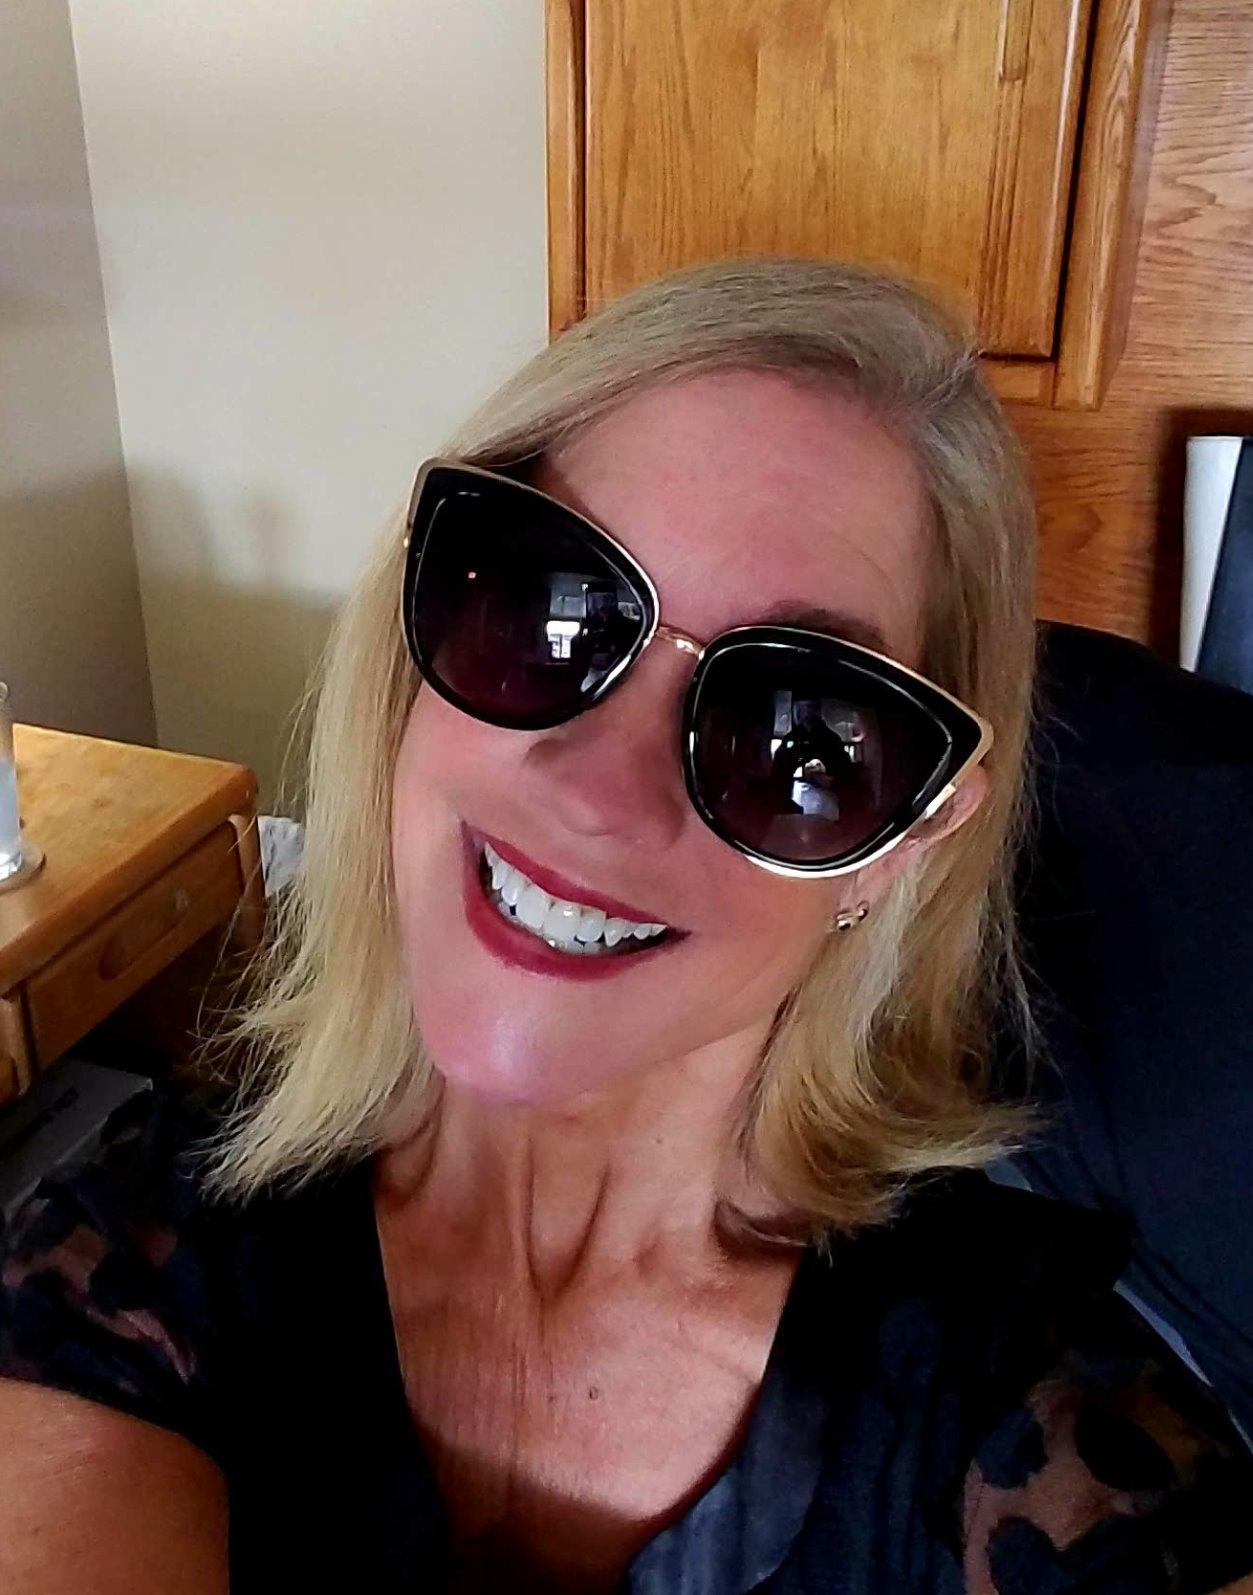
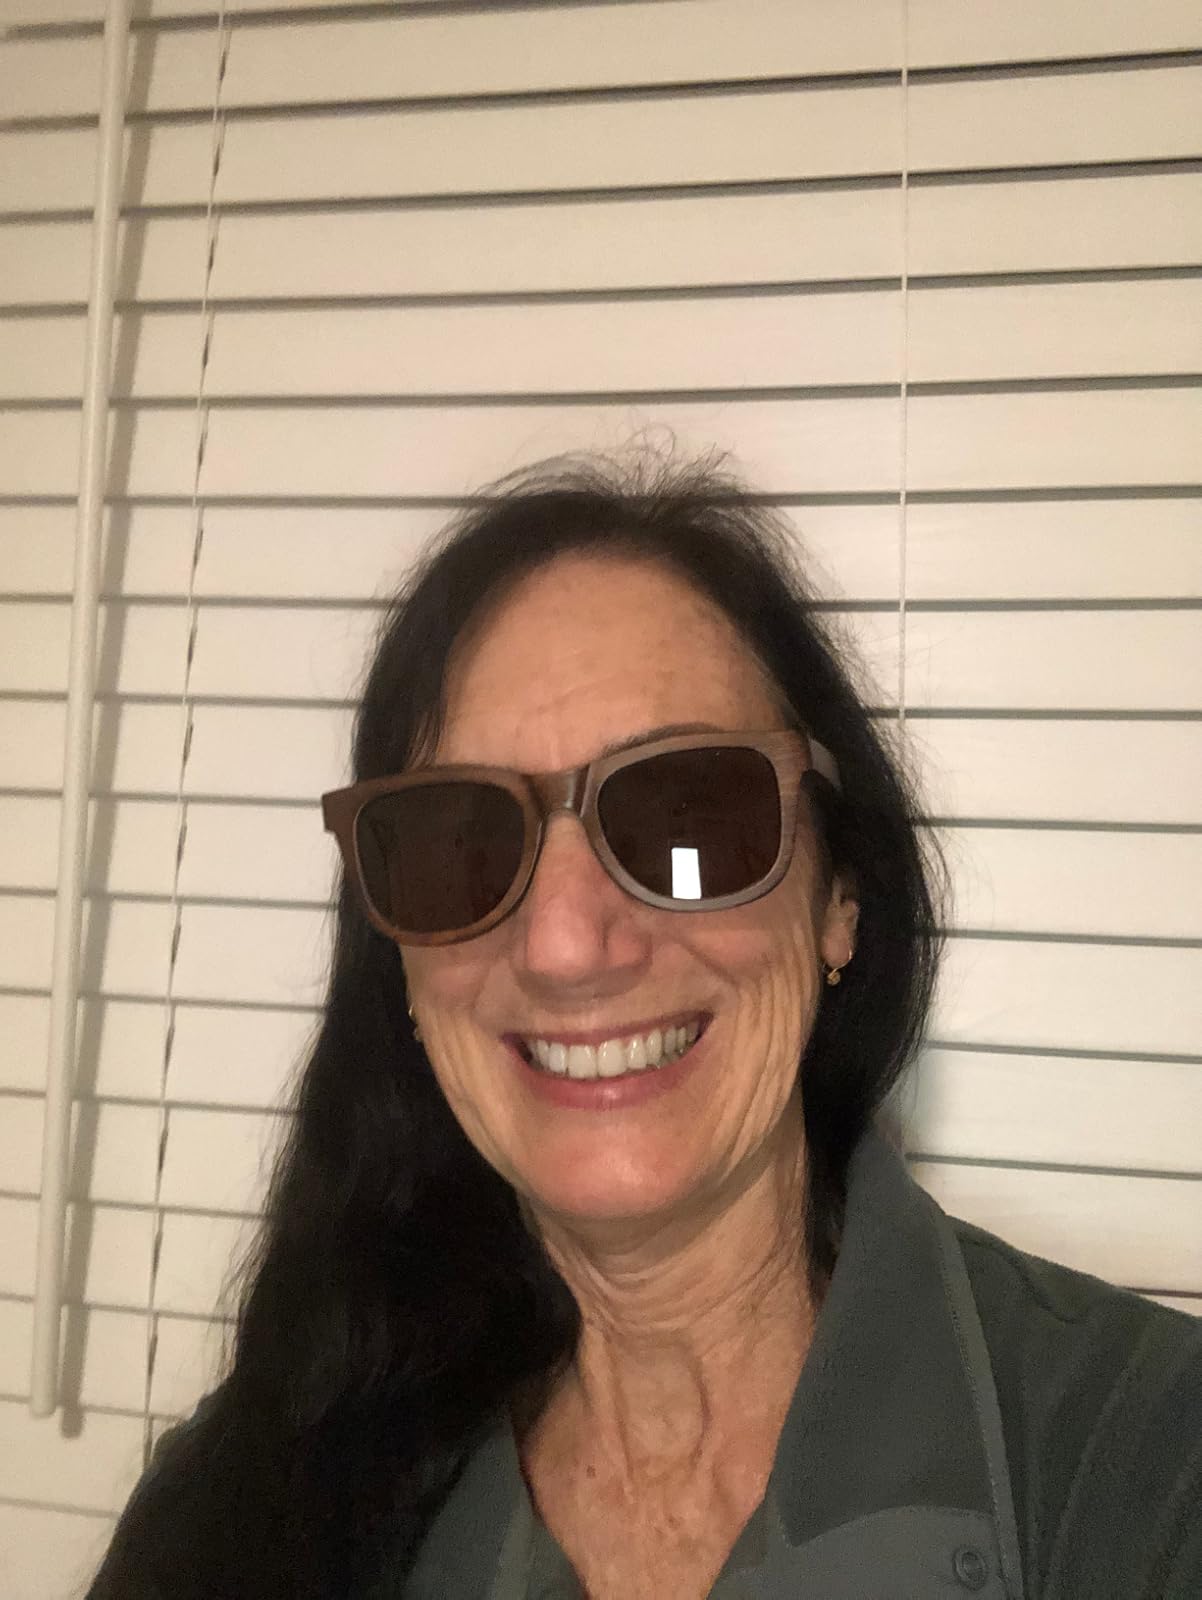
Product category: accessories_sunglasses
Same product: no